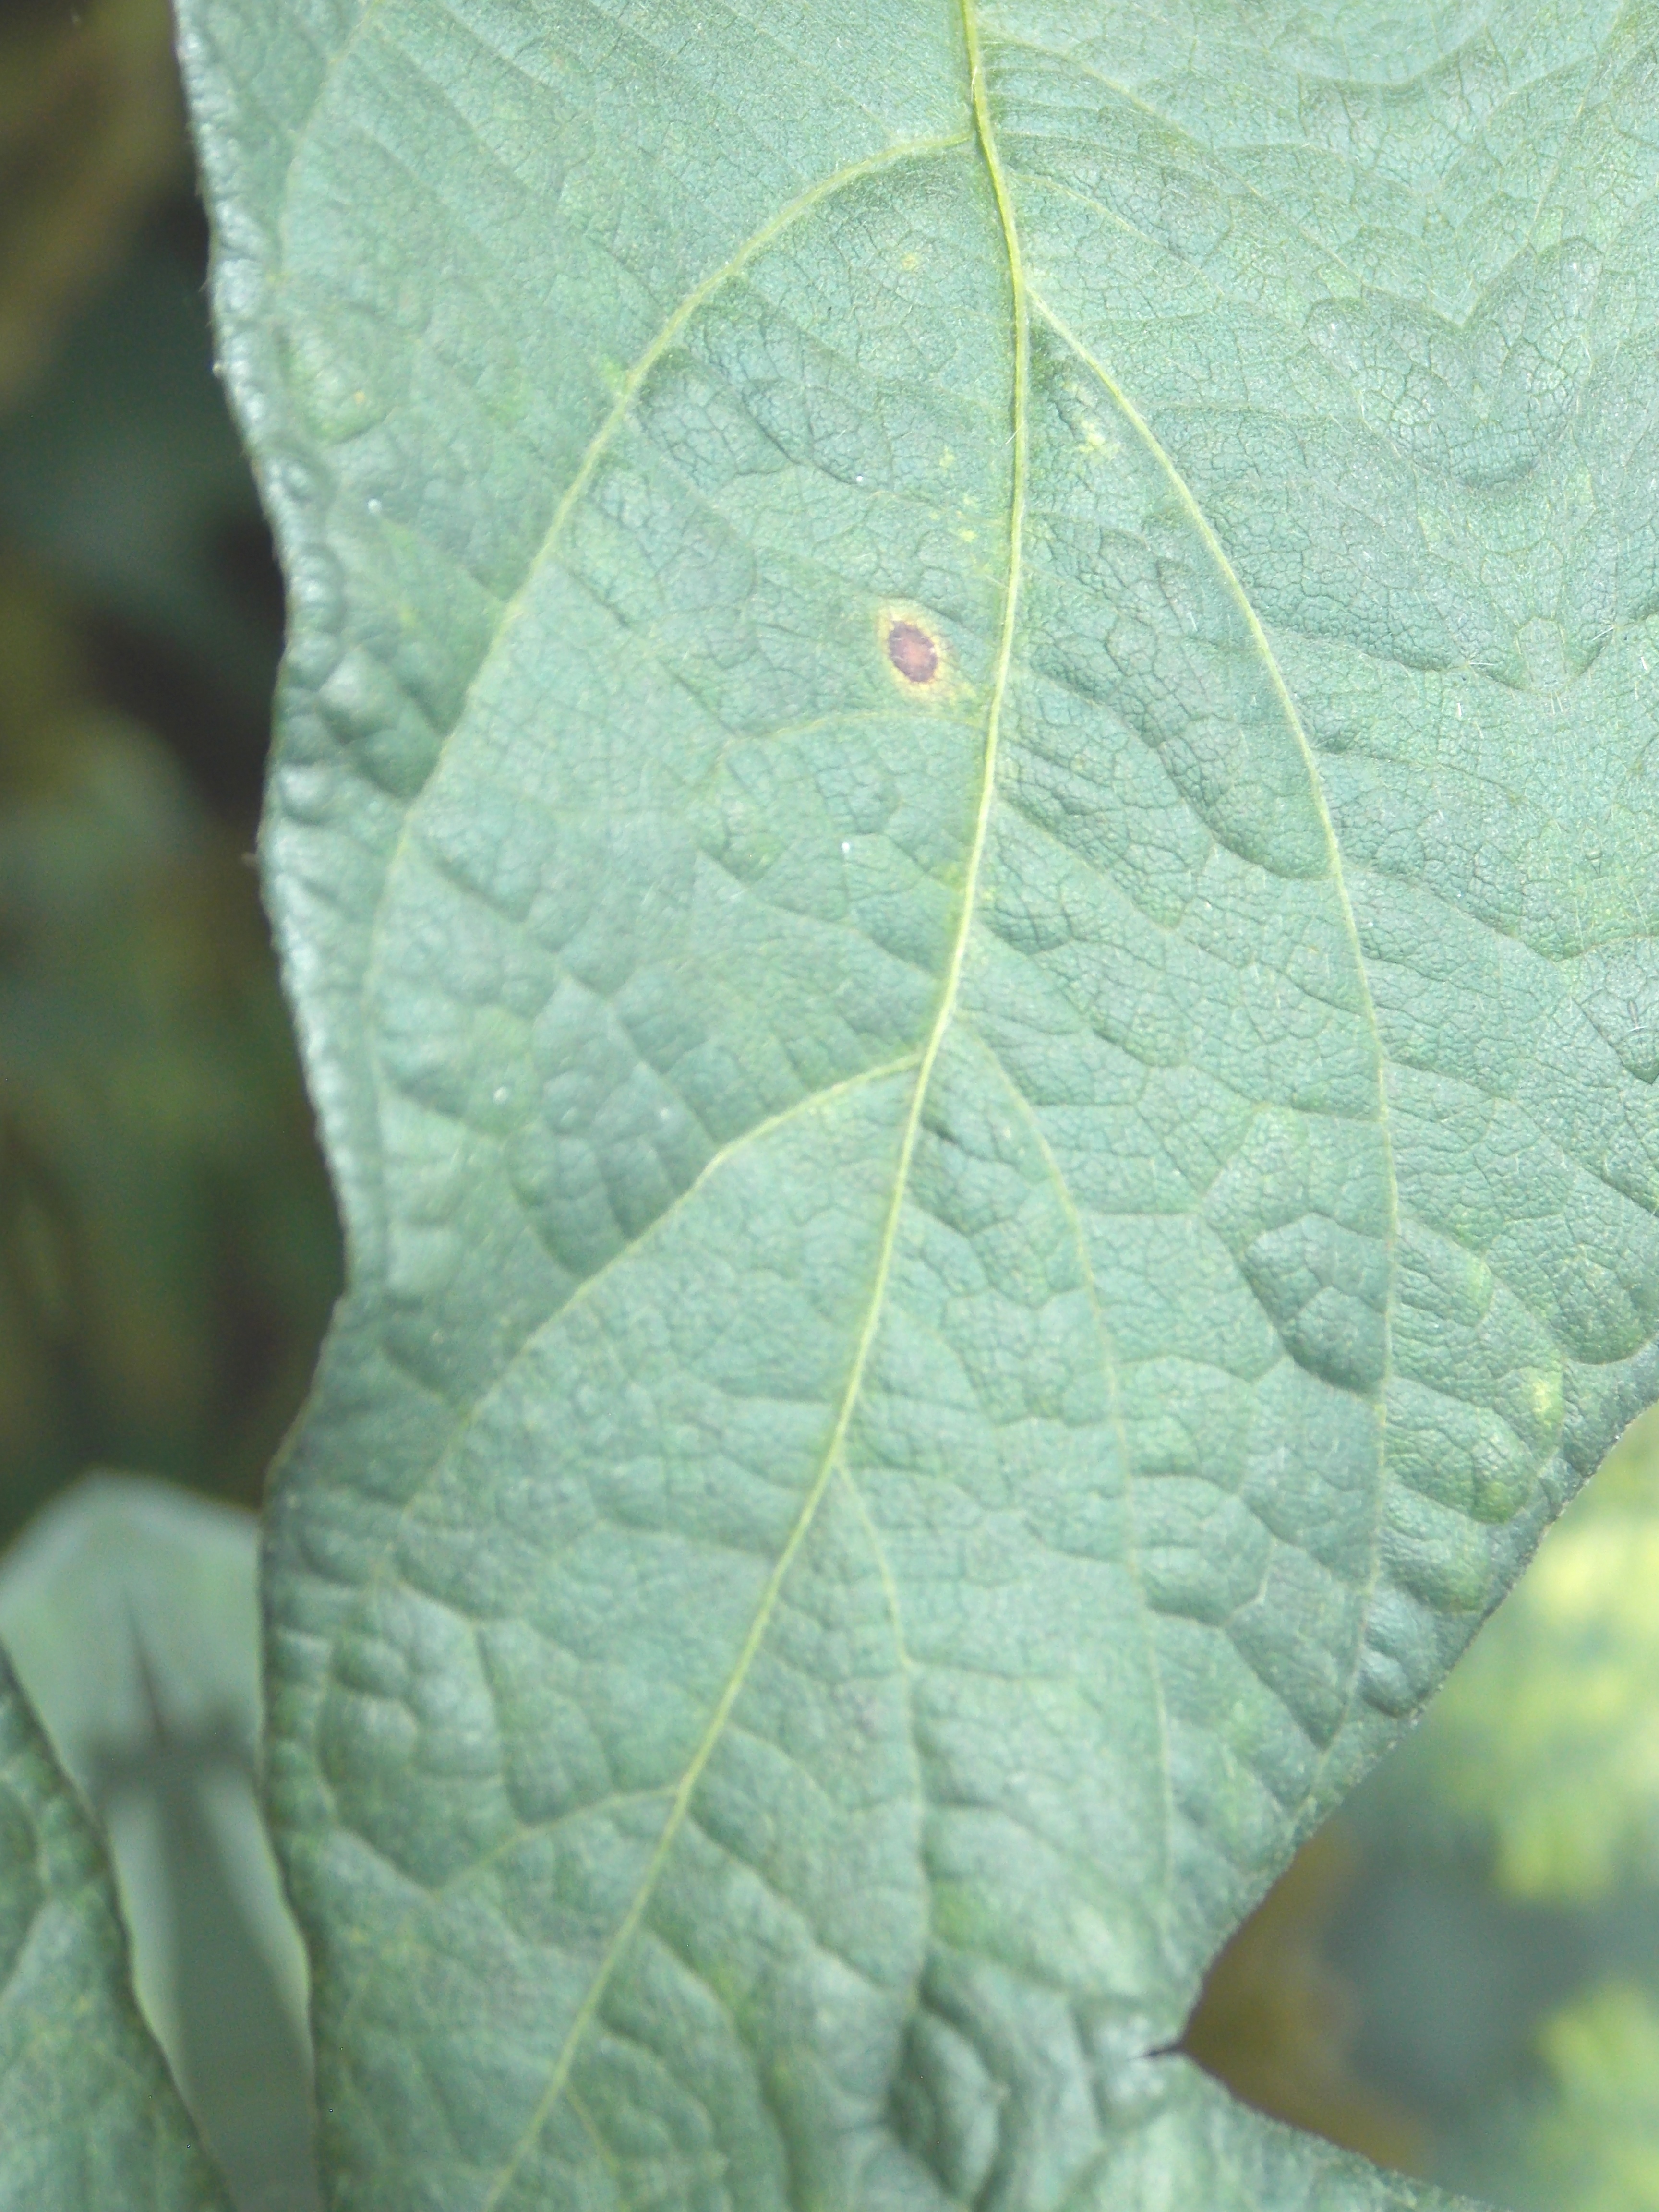
Label: Healthy